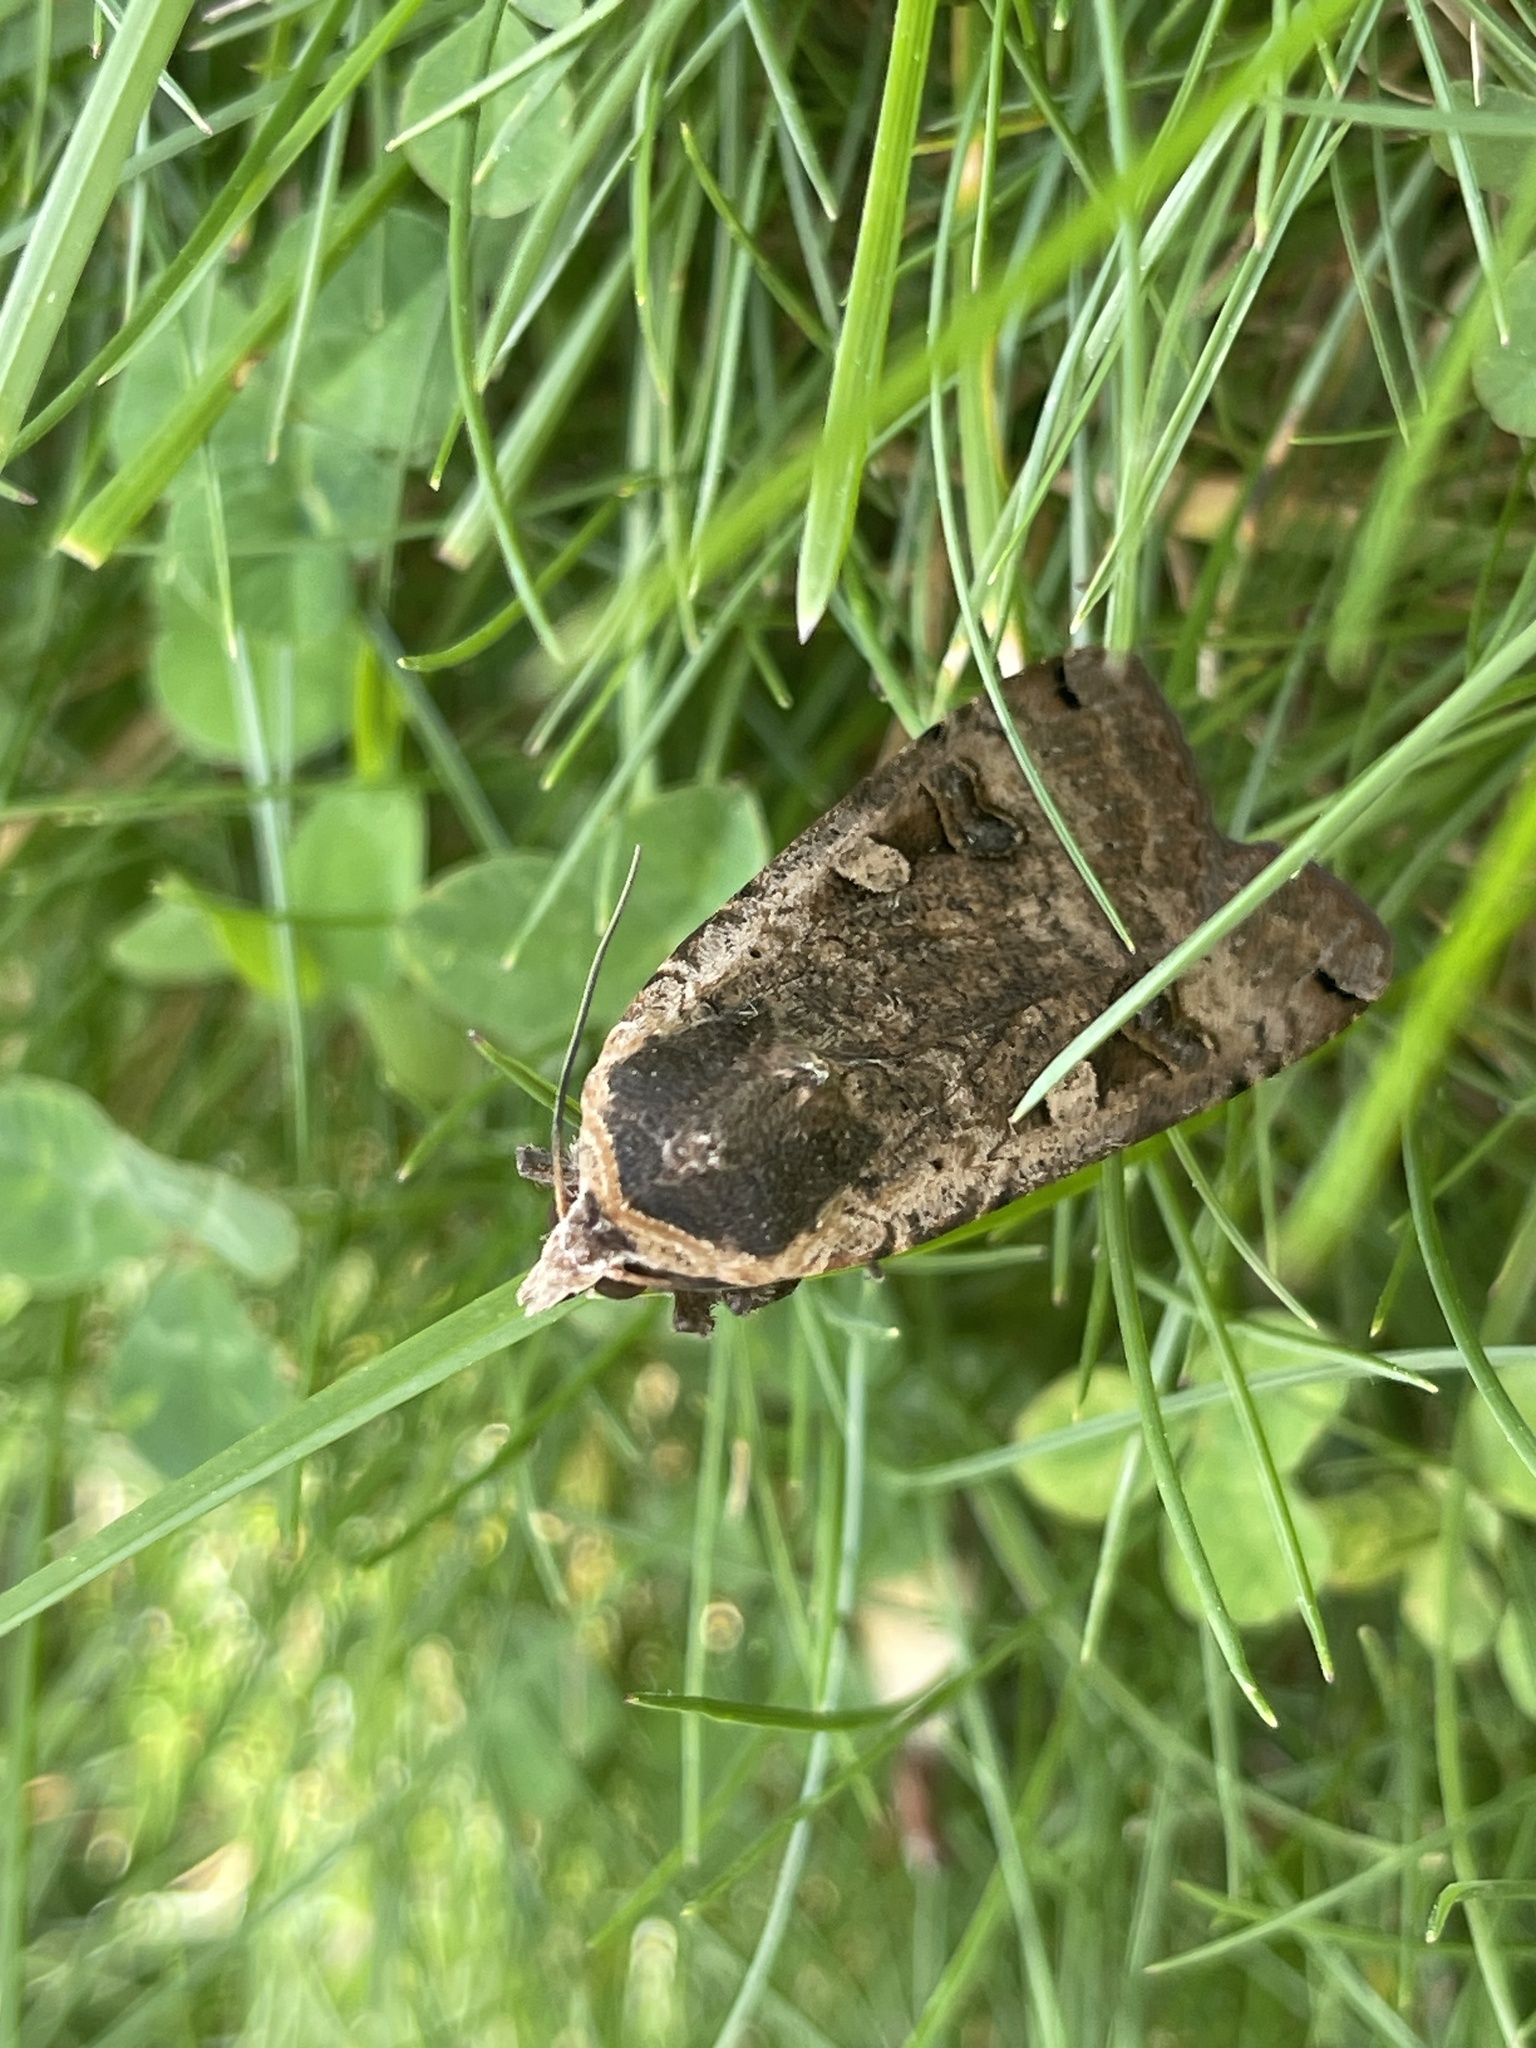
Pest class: cutworms